Tomb of Mariam-uz-Zamani

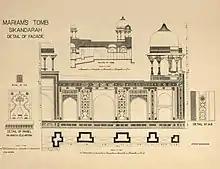
Hindu style detailing on the facade of the tomb

The facades (exterior) of the building were reconstructed with red sandstone panels and a with the addition of (mezzanine floors) at the corners by the Mughals. On each facade, there is a rectangular structure which projects forward and has a pointy arch in it. It is flanked on either side by wings, which consist of three arches and a set of double arches, one over the other, thus accommodating a at each corner of the building. The wings are protected by . The are accessible by stairways.